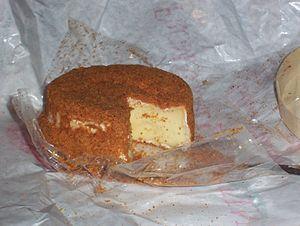
La Basse-Normandie est une ancienne région administrative française, qui regroupait les trois départements du Calvados, de la Manche et de l'Orne.
Le camembert au calvados est un fromage français fabriqué en Normandie. Il s'agit d'un camembert corsé avec des arômes de fruits et une véritable spécialité régionale.